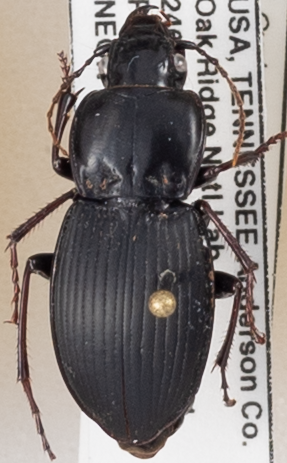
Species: Cyclotrachelus sigillatus
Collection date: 2018-09-28
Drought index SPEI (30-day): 1.642
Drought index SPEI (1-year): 0.646
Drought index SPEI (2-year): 0.558